Hangzhou Qiandaohu

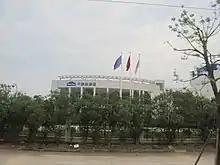
Cheerday headquarters

Hangzhou Qiandaohu Beer Co., Ltd. is a brewery located in the town of Qiandaohu, in Chun'an County, Hangzhou, Zhejiang, China. It produces several brands of beer, including Cheerday.